Monty (comic strip)

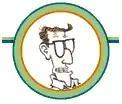
Monty

Monty is an American comic strip created, written and illustrated by cartoonist Jim Meddick. The strip began as Robotman starting February 18, 1985. The title changed to "Monty" in 2001.